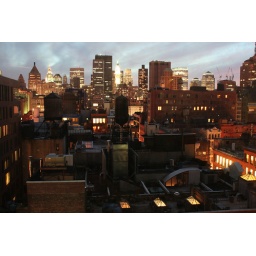
10th floor office in SoHo.